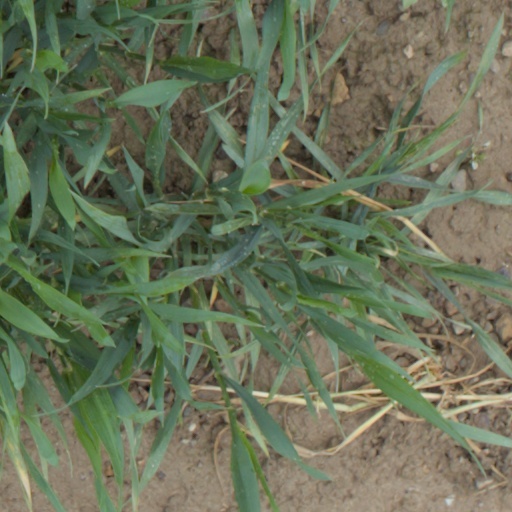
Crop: wheat